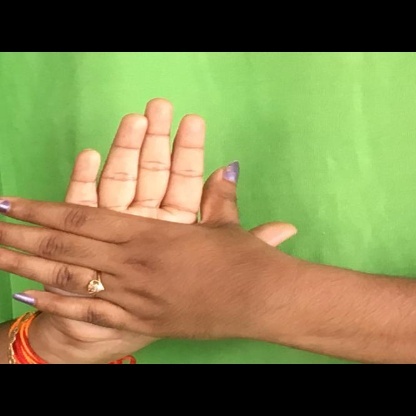
Mudra: Chakra